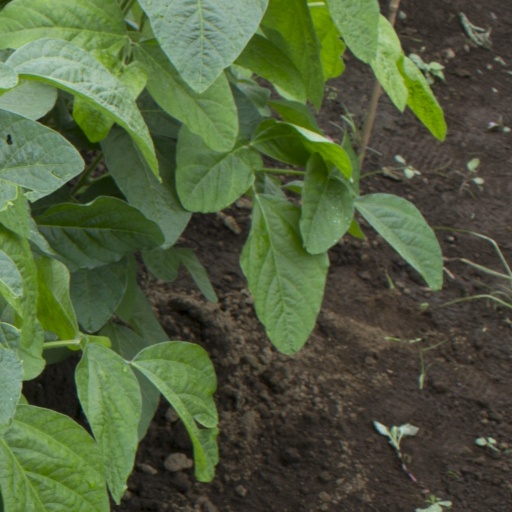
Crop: soybean